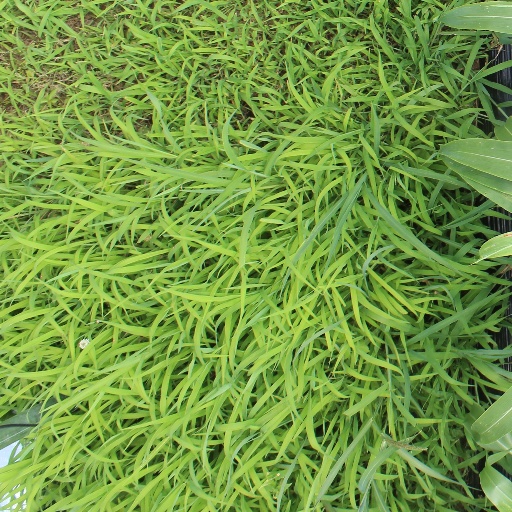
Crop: sorghum